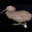
Label: bird